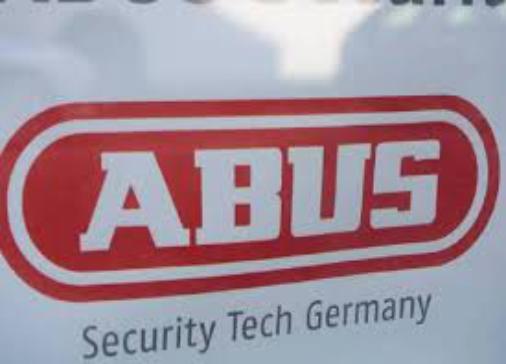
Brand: abus
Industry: Others